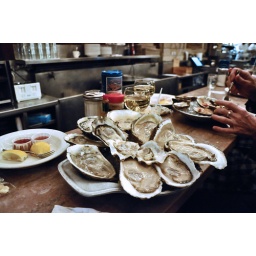
A plate of oysters and a glass of sauvignon blanc at The Oyster Bar in New York Grand Central Station.